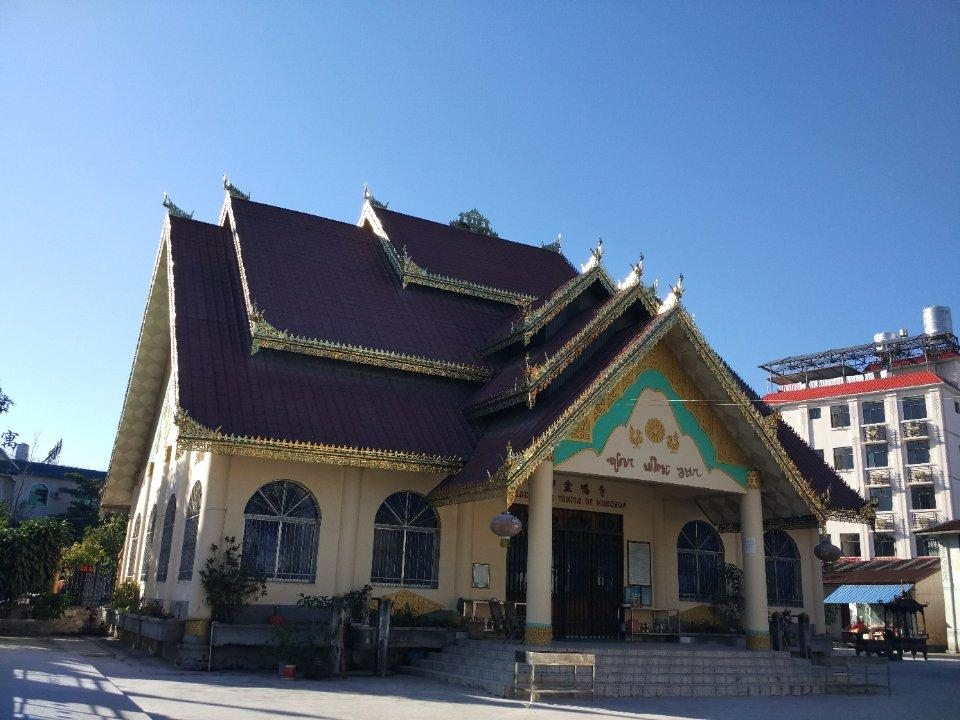
地标名称：观音寺
所在城市：德宏傣族景颇族自治州·瑞丽市